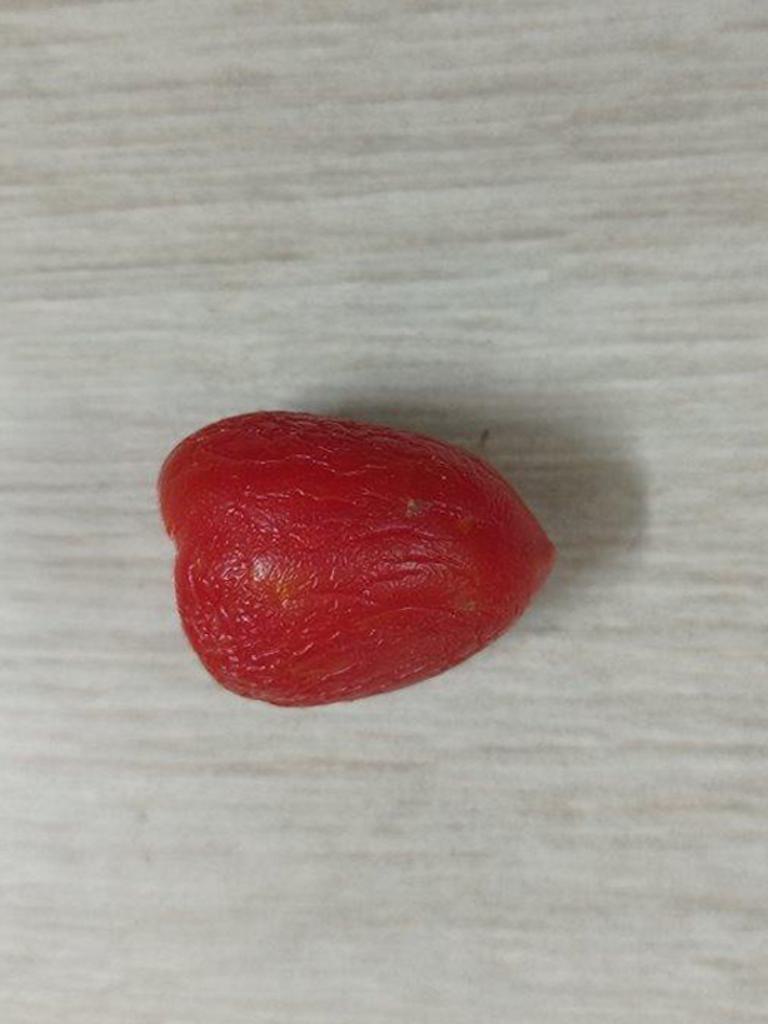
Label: Rotten